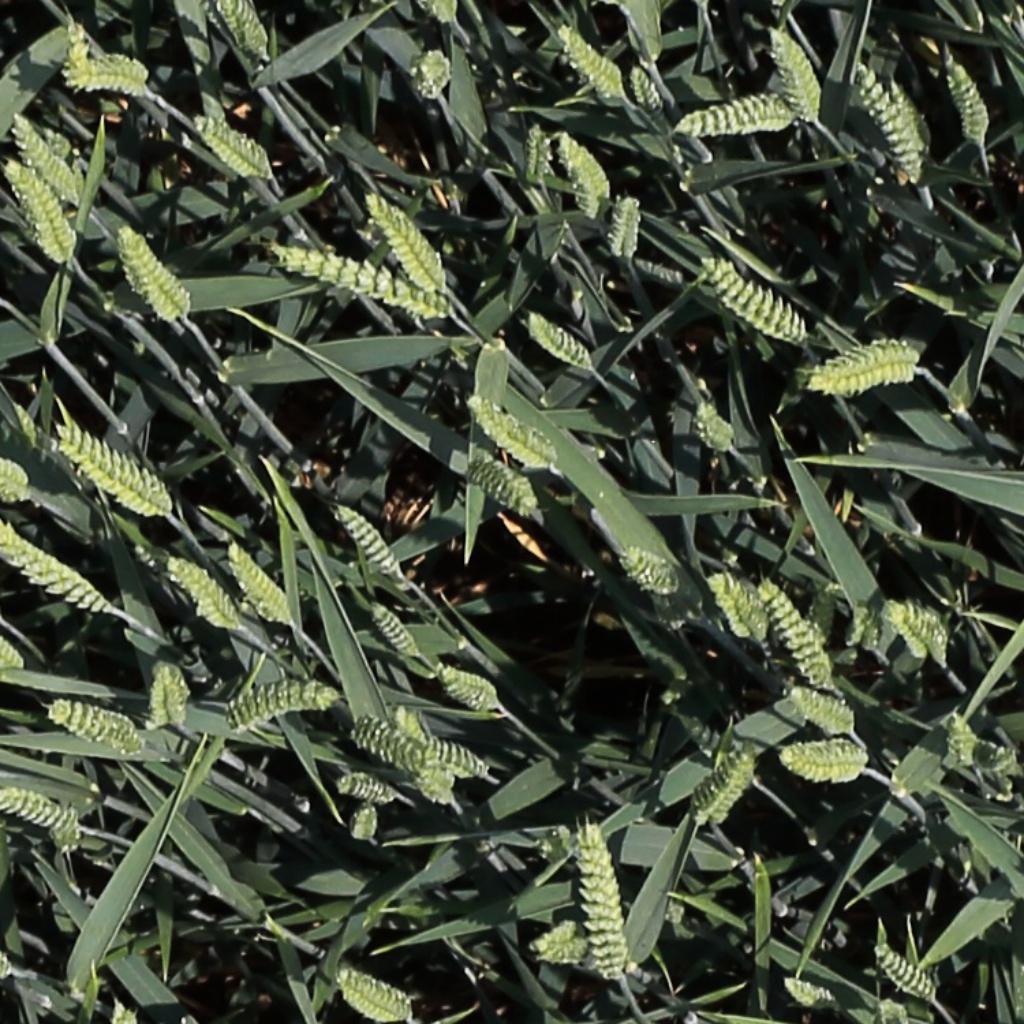
Country: Switzerland
Location: Usask
Wheat development stage: Filling